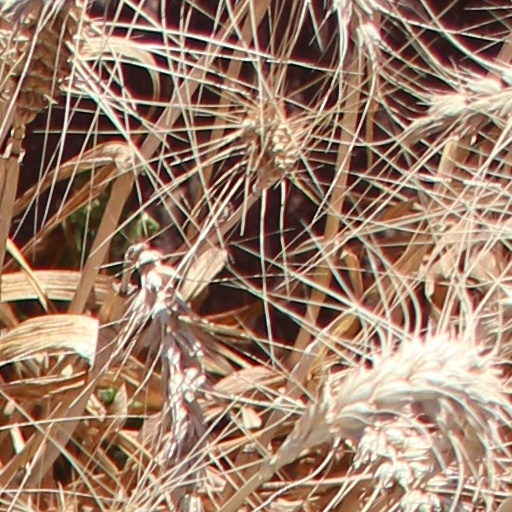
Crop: wheat